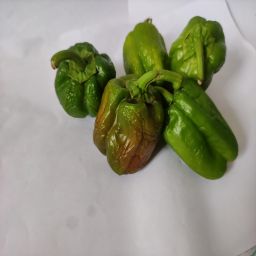
Crop: Bell Pepper
Quality: Ripe